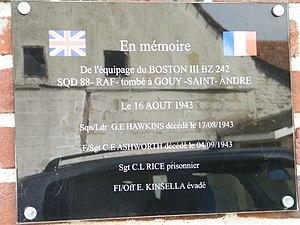
Gouy-Saint-André, Pas-de-Calais, Fr, église
Gouy-Saint-André est une commune française située dans le département du Pas-de-Calais en région Hauts-de-France.